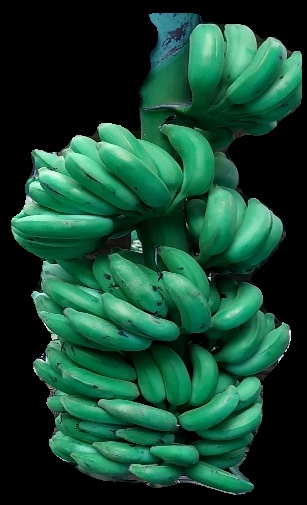
Variety: elakki-bale
Grade: grade1